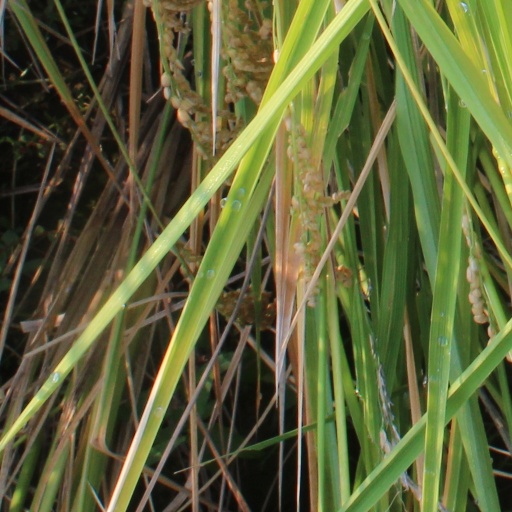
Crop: rice